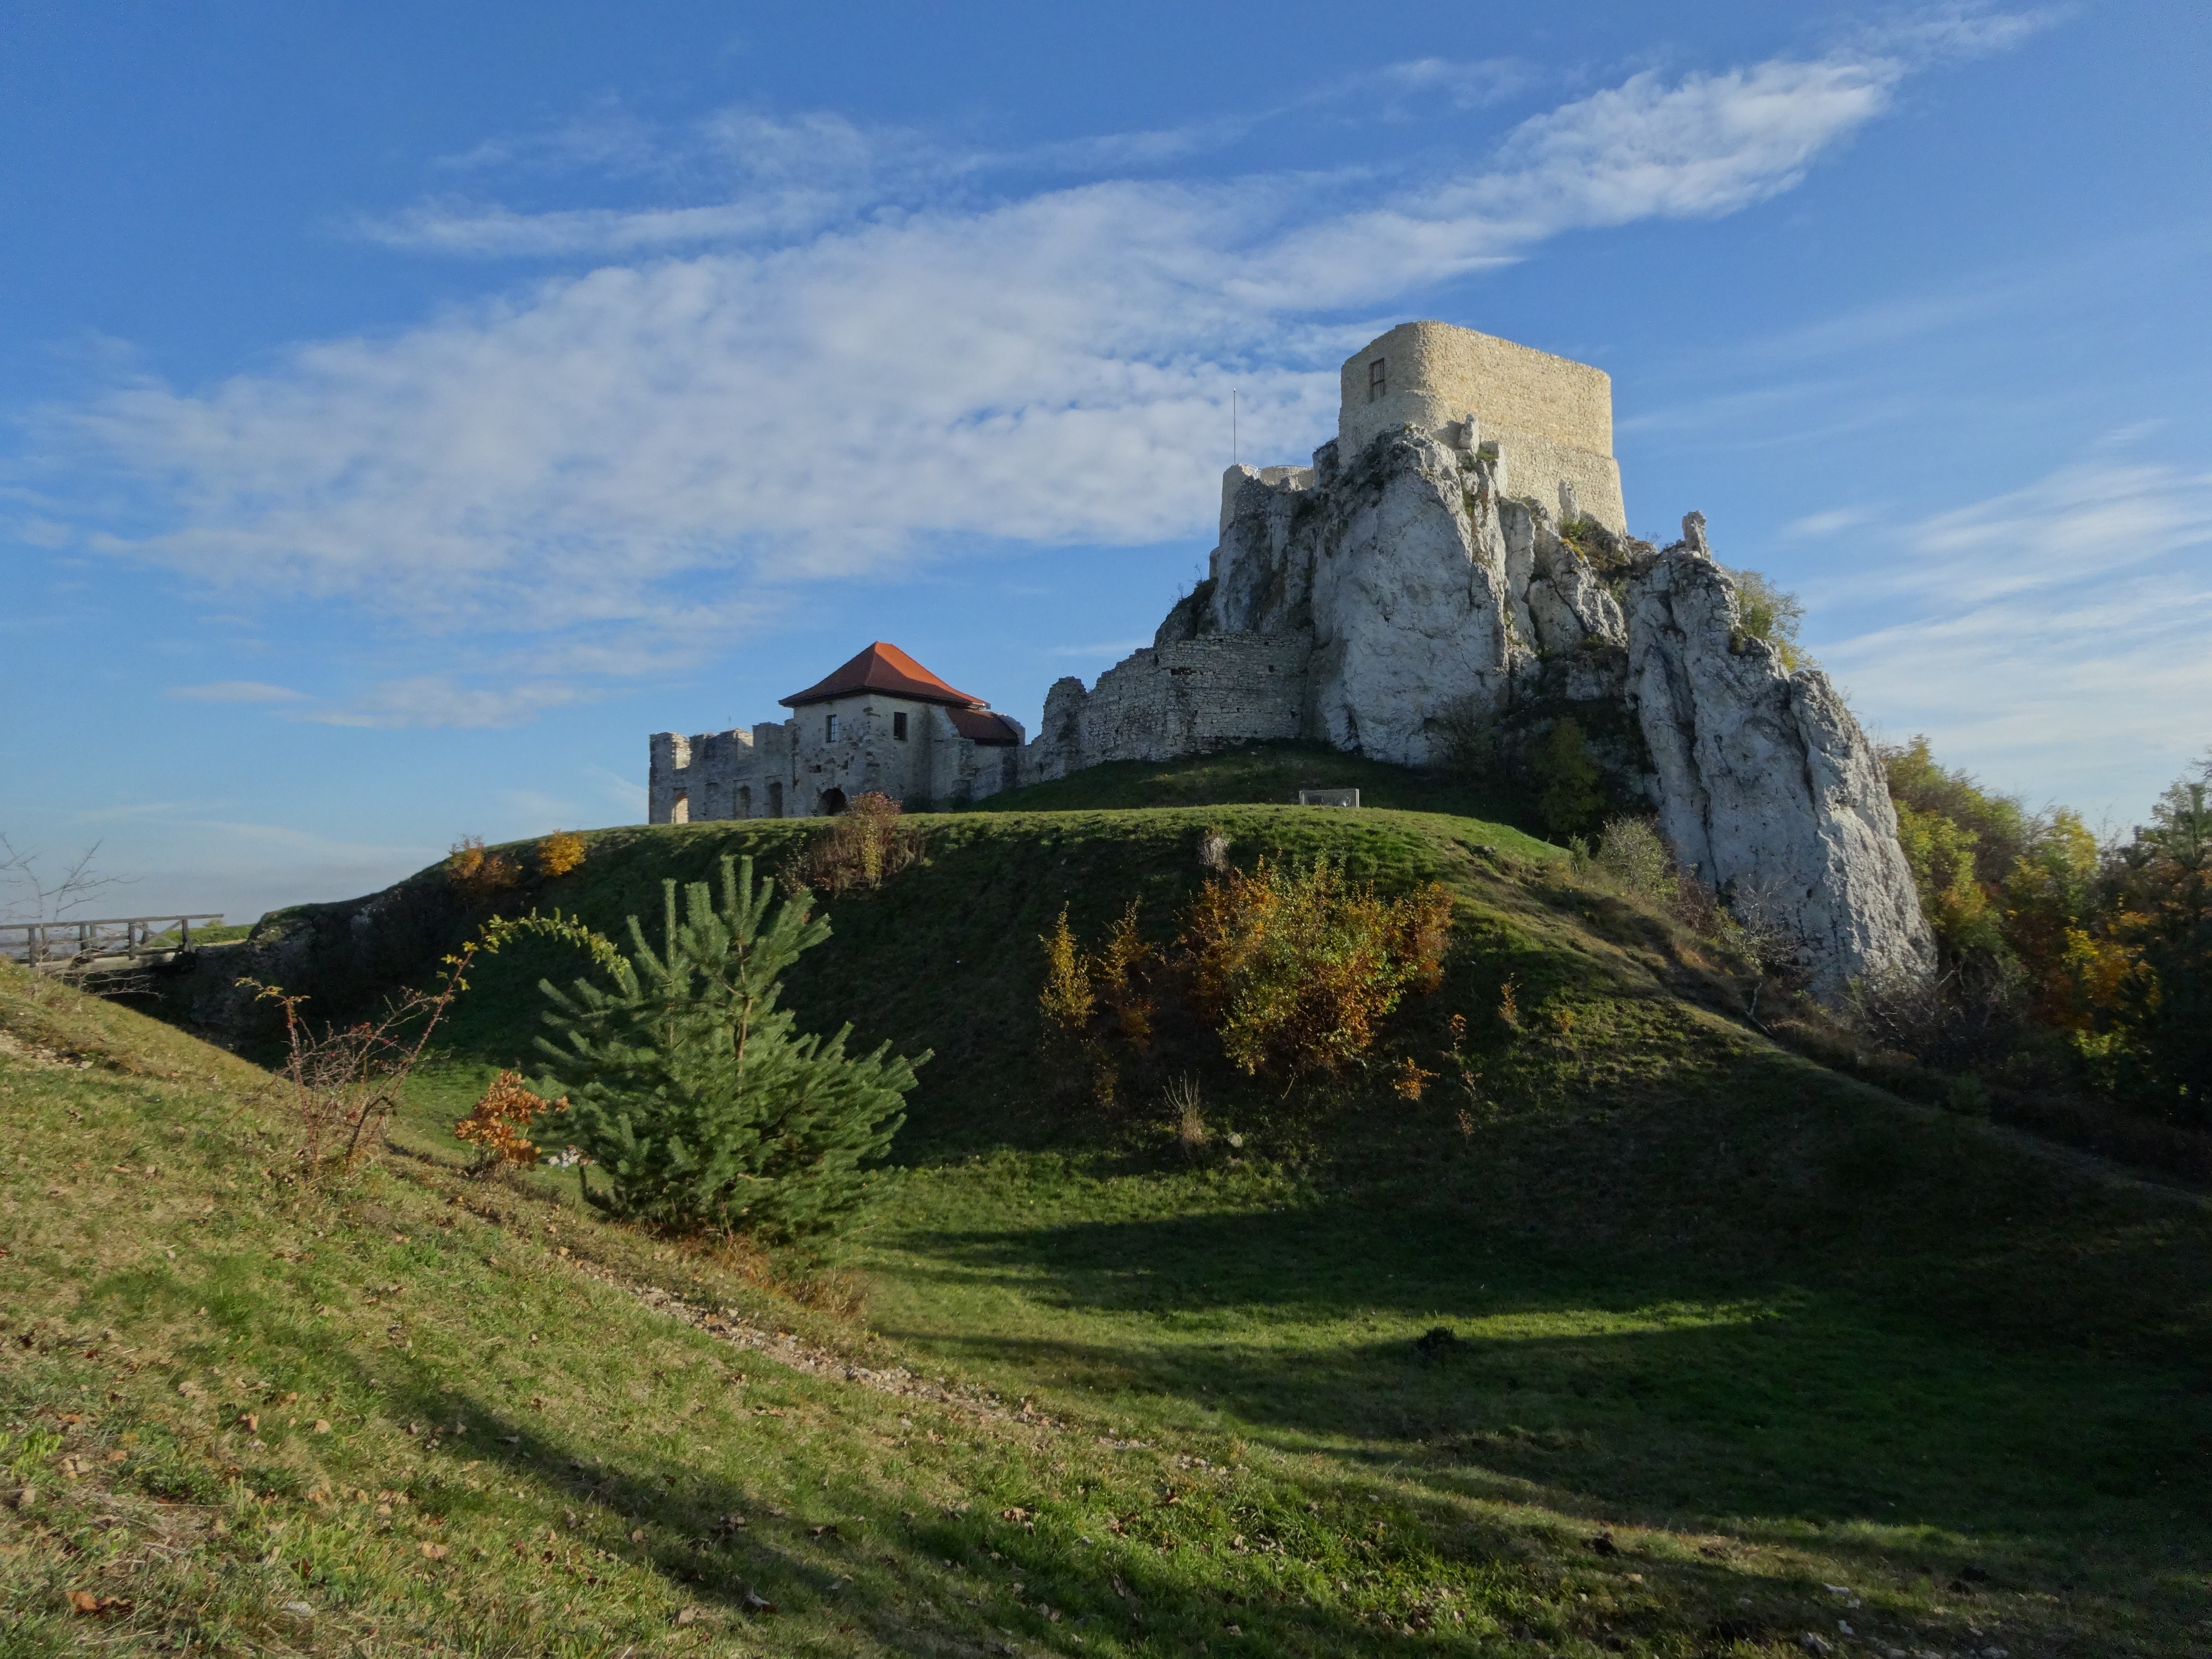
landscape, rock, mountain, hill, building, chateau, mountain range, monument, cliff, castle, fortification, highland, terrain, ruins, monastery, poland, plateau, rural area, the ruins of the, rabsztyn, mountainous landforms